Universal Studios Singapore

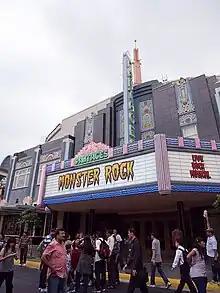
Pantages Hollywood Theatre

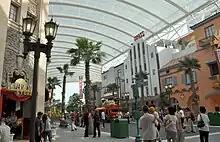
Hollywood Boulevard

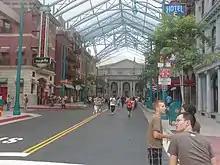
New York

"Hollywood" is the main entrance area of the park. Its only attraction, a broadway-style theatre, is accompanied by several restaurants and a variety of shopping locations. The zone is filled with Hollywood-inspired architecture and palm trees, including a replica of the Hollywood Walk of Fame.